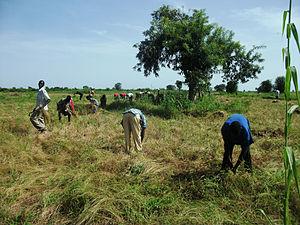
Jeunes du village aidant une famille pour la moisson du fonio (Mali)
Le fonio blanc est une plante annuelle herbacée de la famille des Poaceae cultivée pour ses graines.